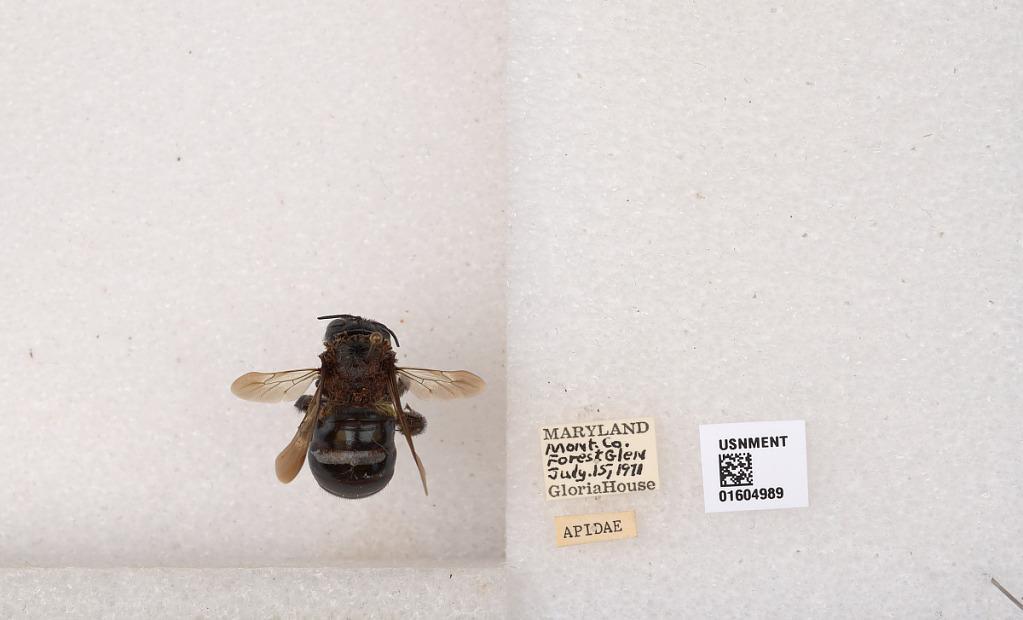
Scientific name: Xylocopa (Xylocopoides) virginica virginica (Linnaeus)
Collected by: G. House
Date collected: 1971-4-15
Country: United States
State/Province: Maryland
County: Montgomery
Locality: Forest Glen
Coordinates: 39.0146, -77.0547